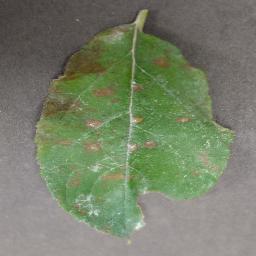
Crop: apple
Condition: cedar_rust